Transport in Nepal

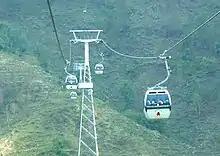
Manakamana Passenger Ropeway

Mostly electrically operated, these kinds of ropeways or "Cable Cars" are used by passengers. The first of this kind was Manakamana Cable Car, established in 1998.